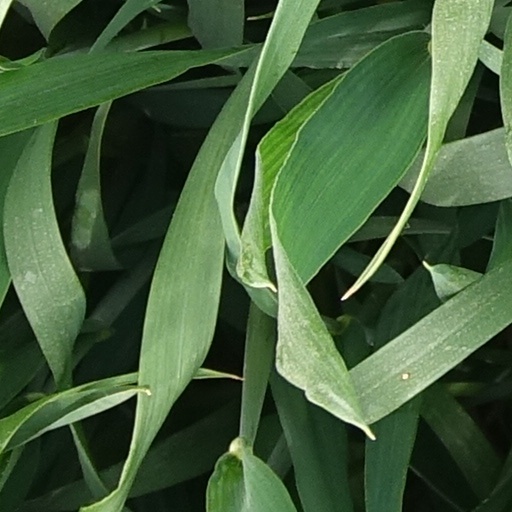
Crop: wheat